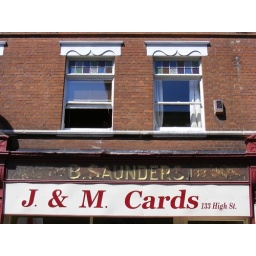
Nice coloured glass windows 1890s, above carved, gilded sign for B. Saunders